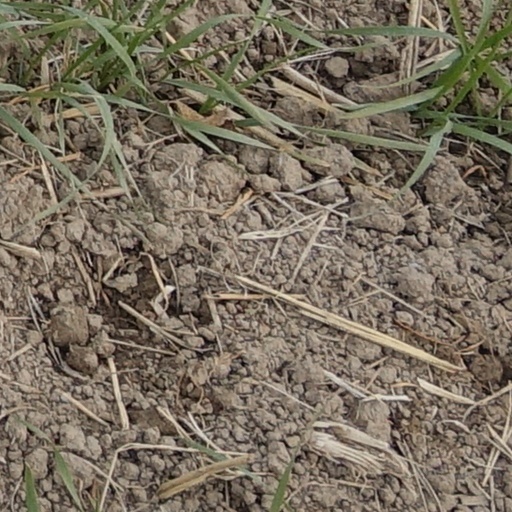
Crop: wheat